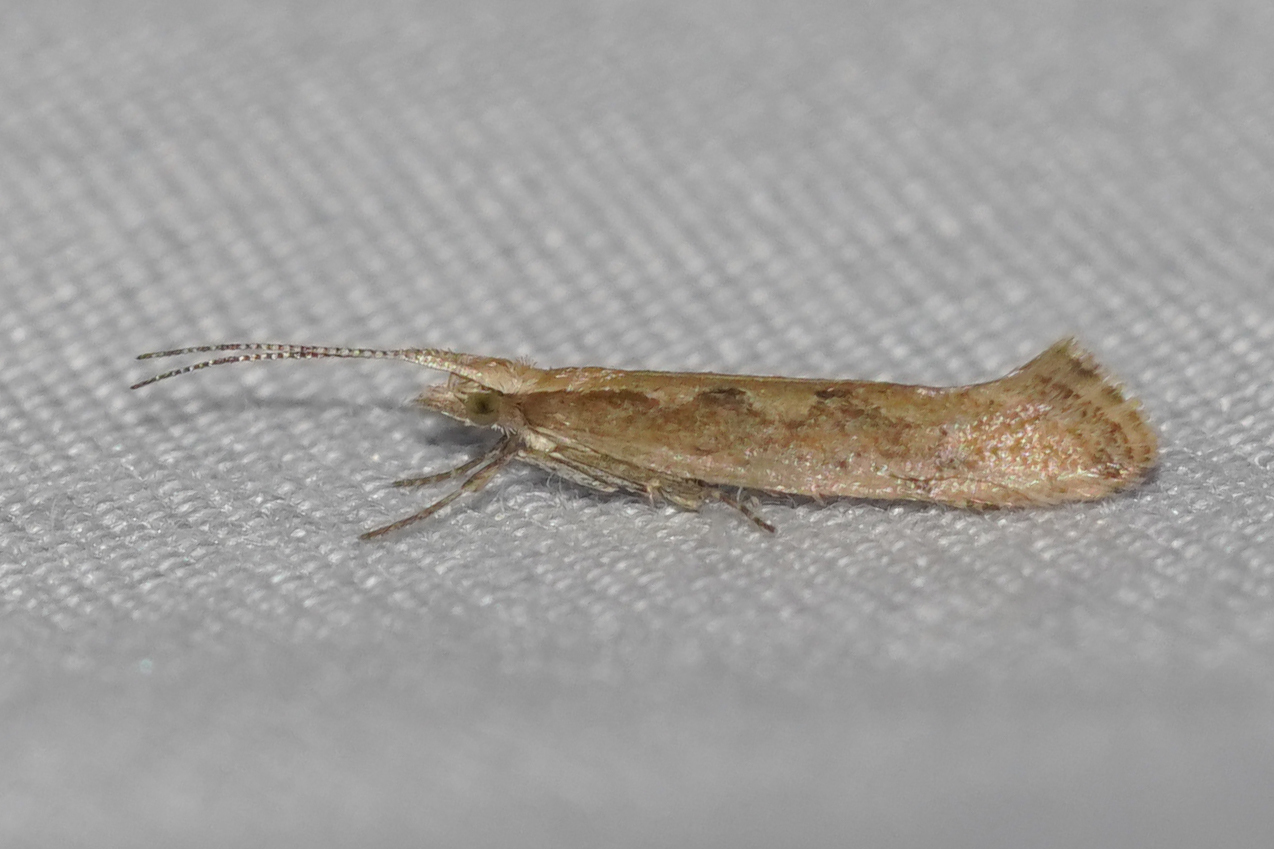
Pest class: diamondback_moth